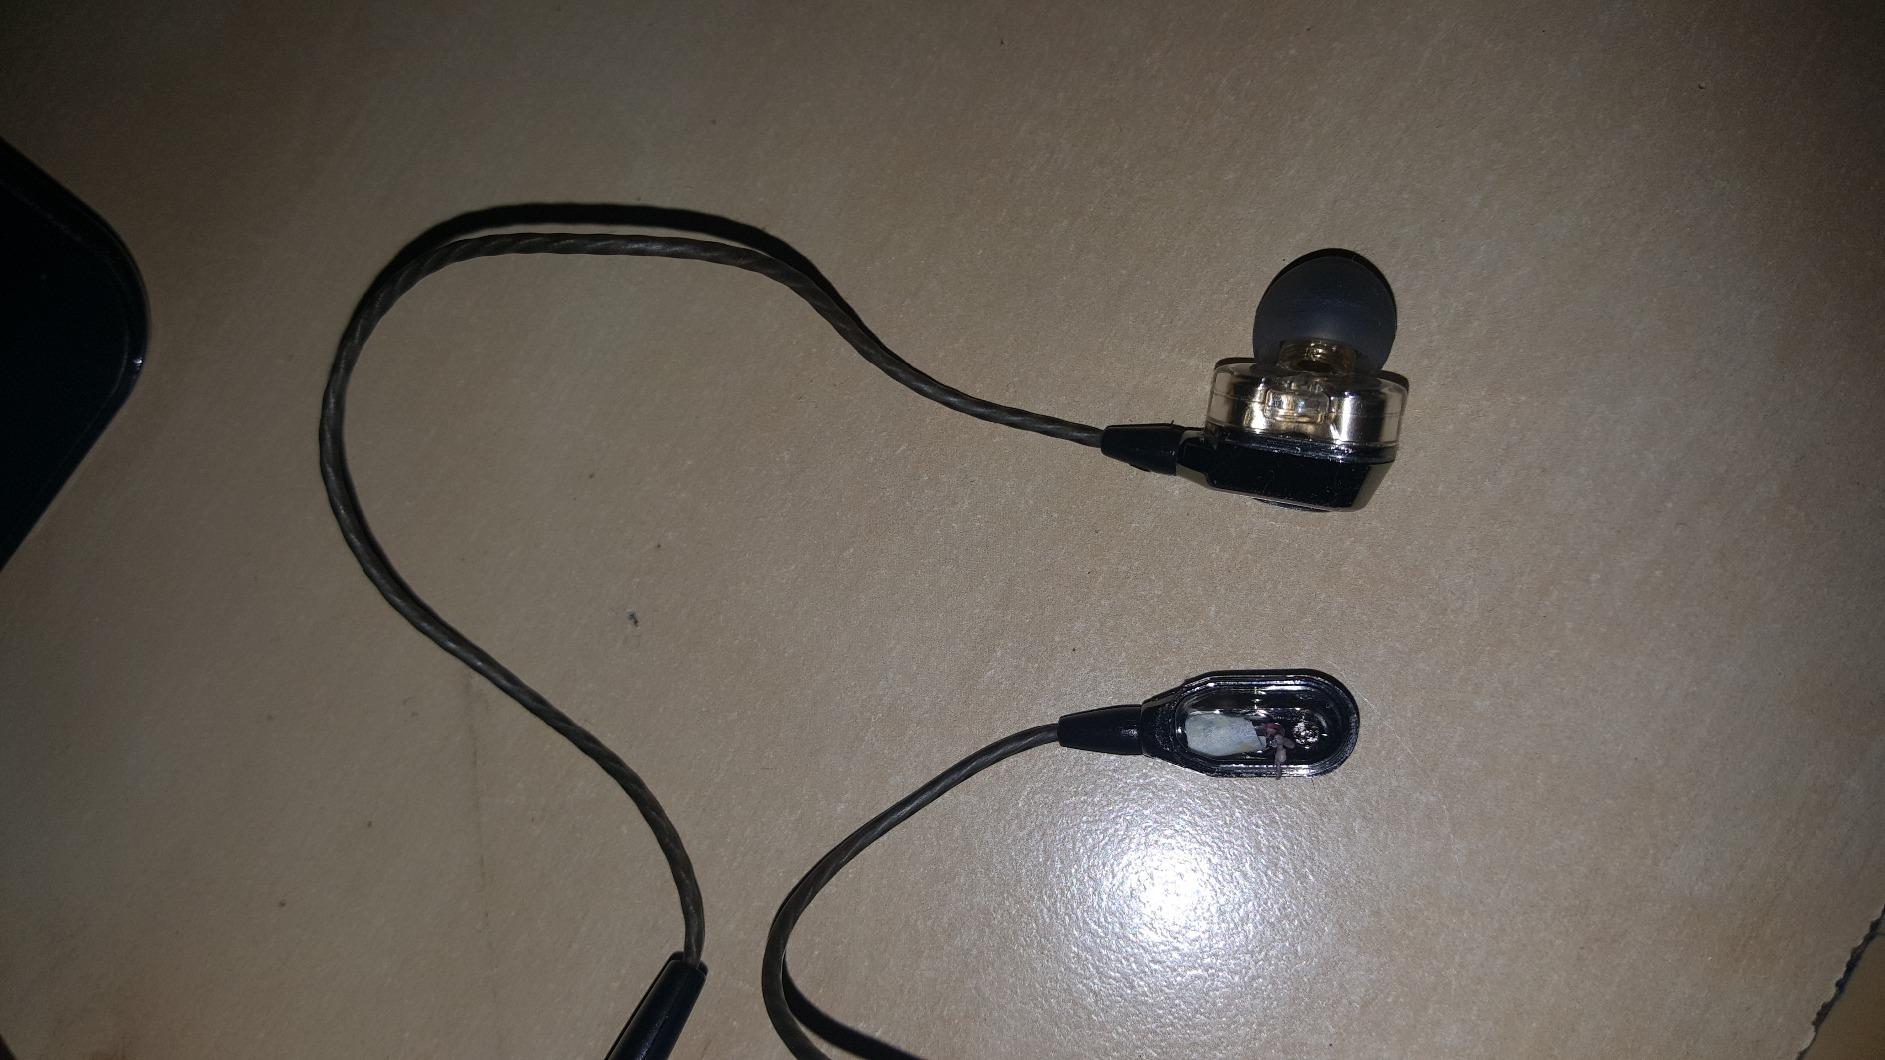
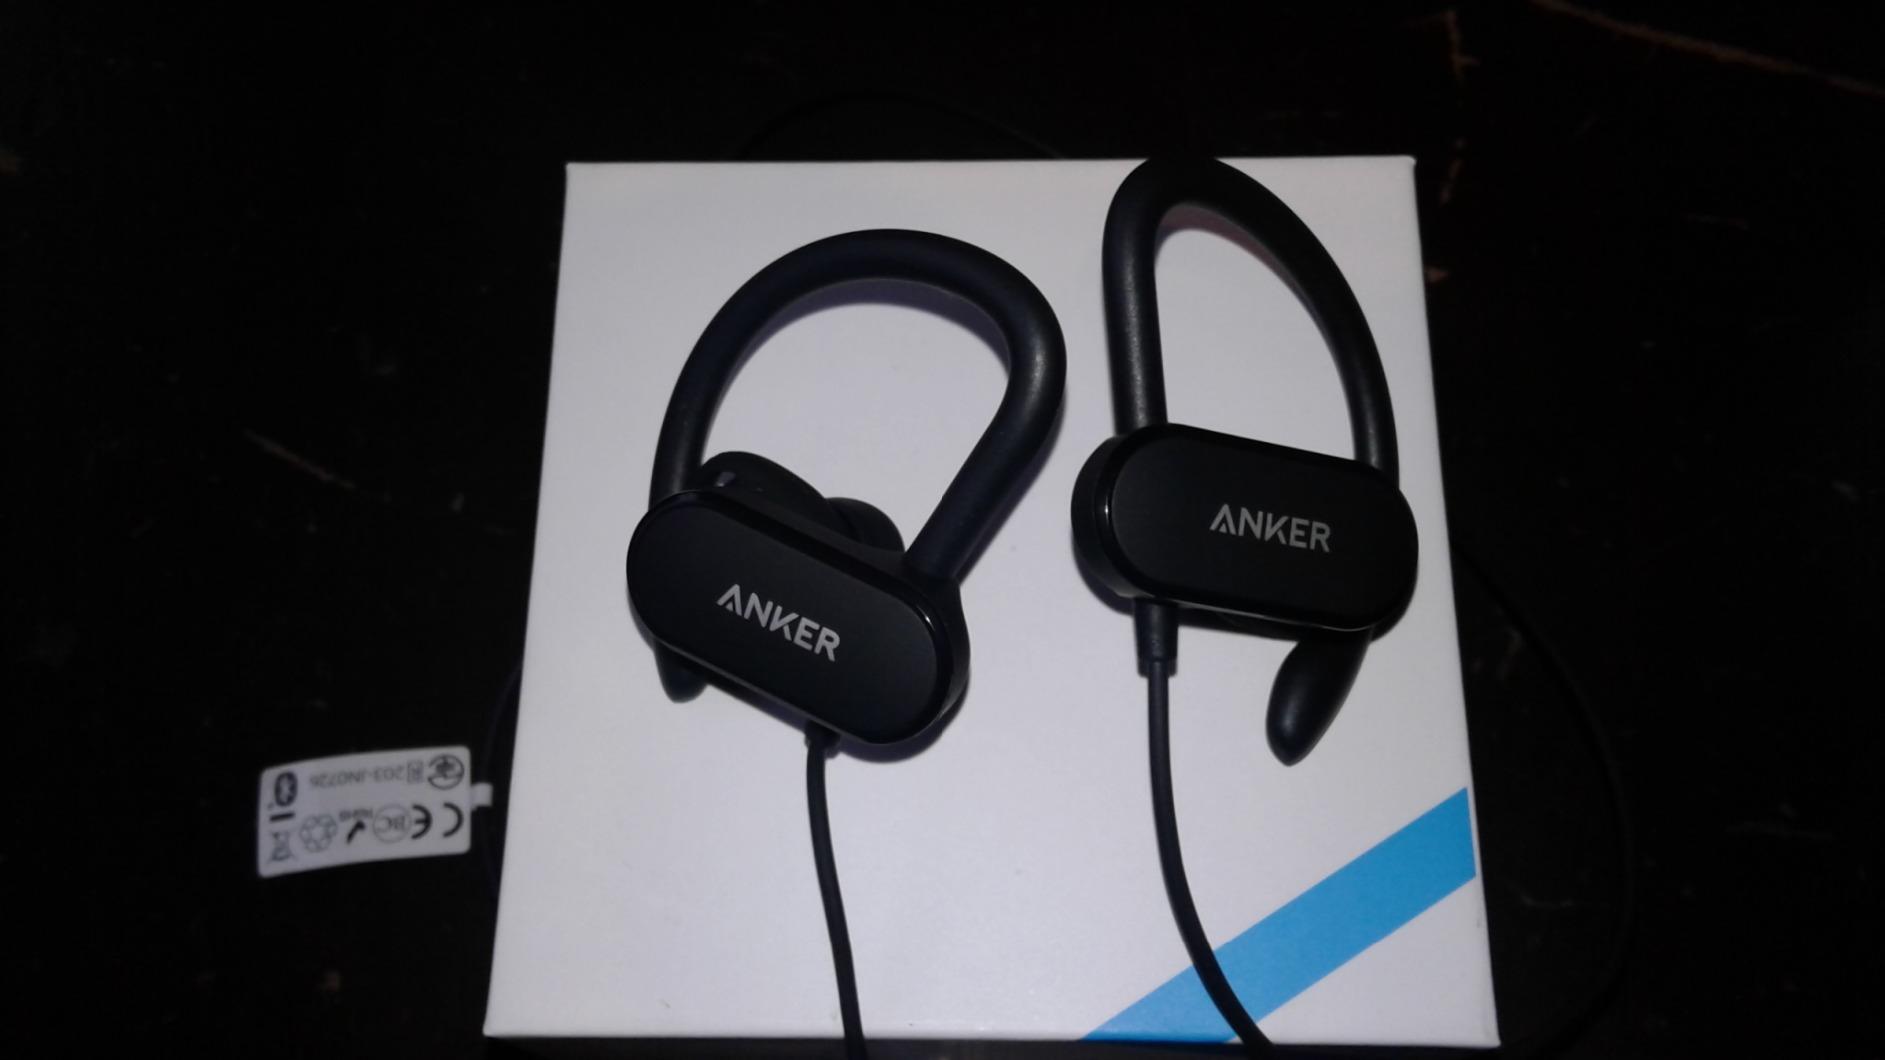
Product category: headphones
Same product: no